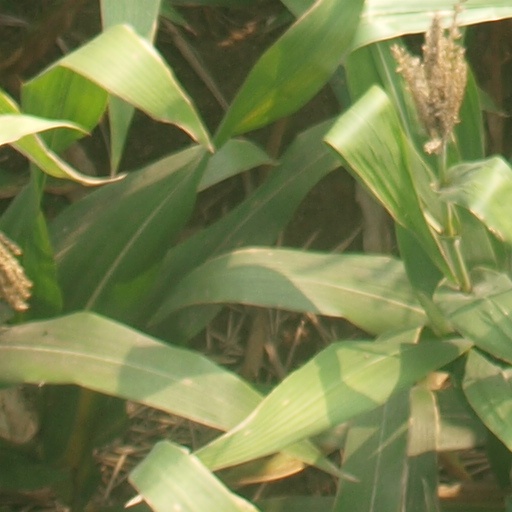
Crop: maize; corn